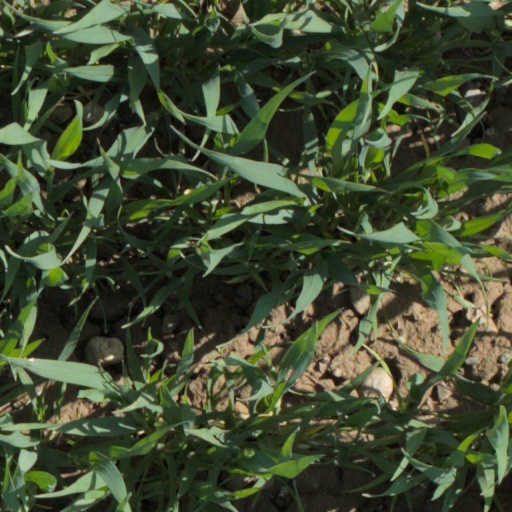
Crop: wheat